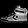
Label: Sneaker